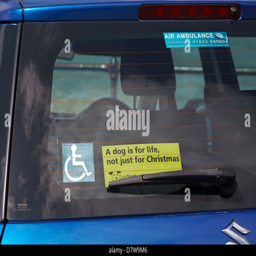
a dog is for life not just for western christian holiday and disabled sticker in rear car window